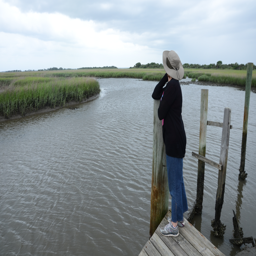
coastal marshes won a measure of protection during the session .